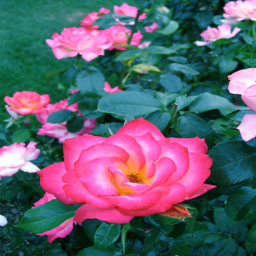
view on photo sharing website